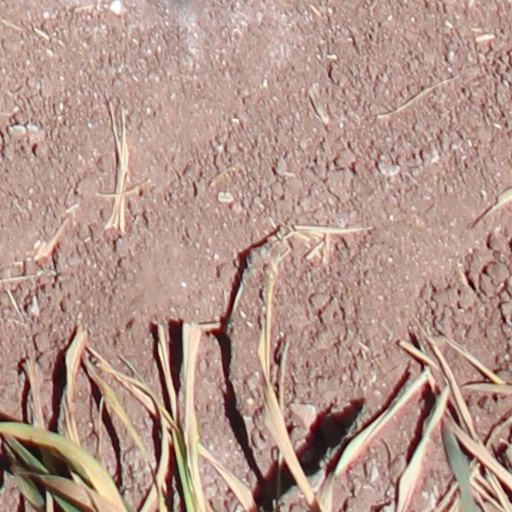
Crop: wheat